Rotunda

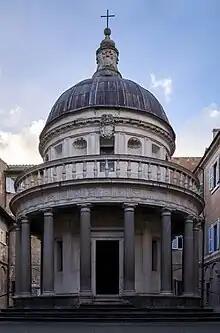
The "Tempietto" at San Pietro in Montorio, Rome by Donato Bramante c. 1502

The Pisa Baptistery is the outstanding late medieval rotunda, taking from 1152 to 1363 to build, and including Romanesque, Gothic and classicizing or Proto-Renaissance elements. There are a number of other round churches.